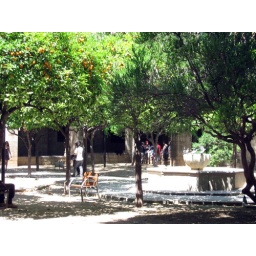
notice orange trees in library atrium